Electric go-kart

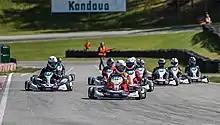
From the world's first national championship in electric go-karts (Latvia, 2018).

An electric go-kart is a type of go-kart powered by electric motors and batteries or supercapacitors, as opposed to a traditional petrol engine.